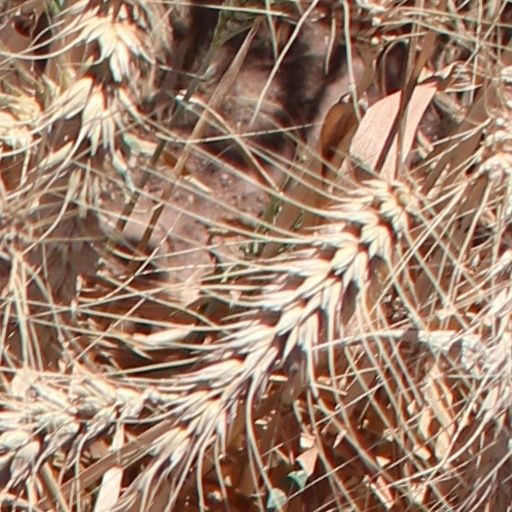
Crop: wheat